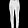
Label: Trouser